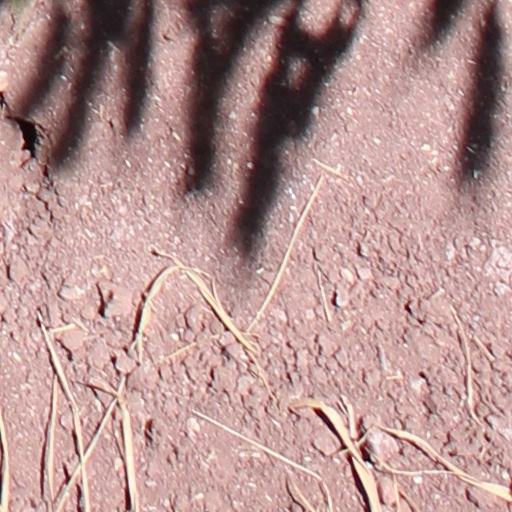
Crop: wheat